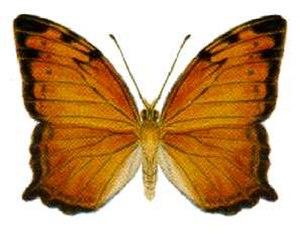
Vagrans egista est une espèce de lépidoptères de la famille des Nymphalidae et de la sous-famille des Heliconiinae. Originaire d'Asie et d'Océanie, elle est l'unique représentante du genre monotypique Vagrans.